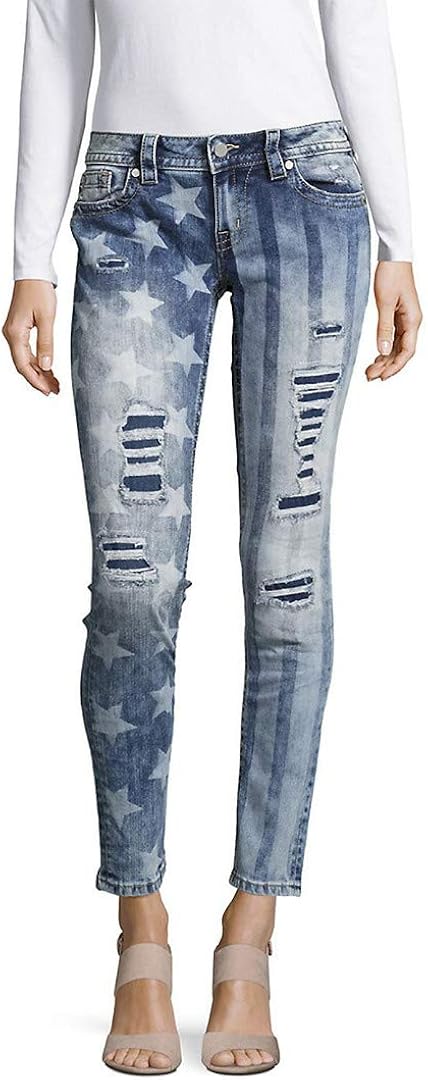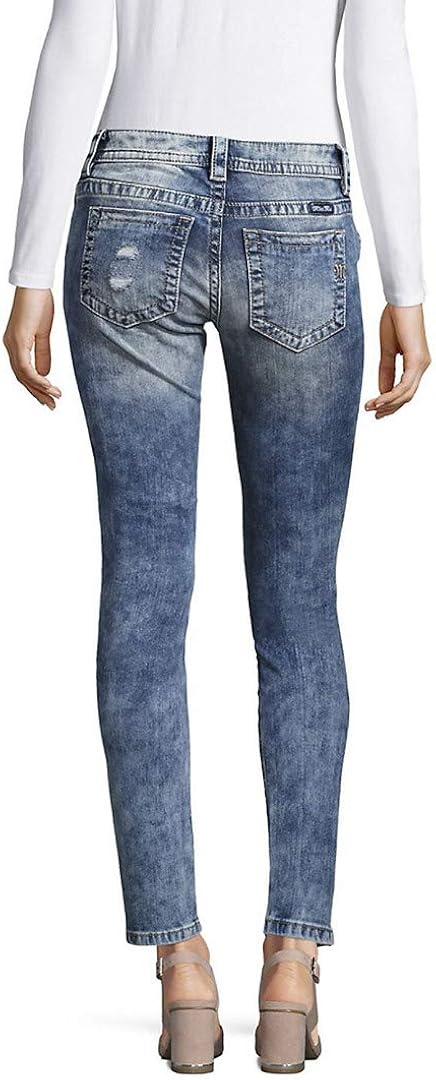
Miss Me Women's Stars and Strips Printed Skinny Denim Jean
Category: AMAZON FASHION
Stars and stripes print skinny denim jean with front leg distressing
Features: 98% Cotton, 2% Spandex | Imported | Machine Wash | Unique whisker wash detailing | Featuring Miss Me logo hardware